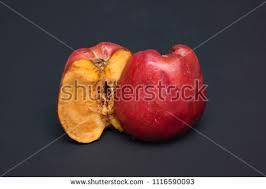
Label: apples